Iliya Munin

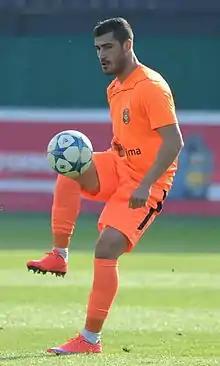
Munin playing for Litex II in 2015

Iliya Munin (born 16 January 1993) is a Bulgarian footballer who plays as a right-back for PFC Bansko.